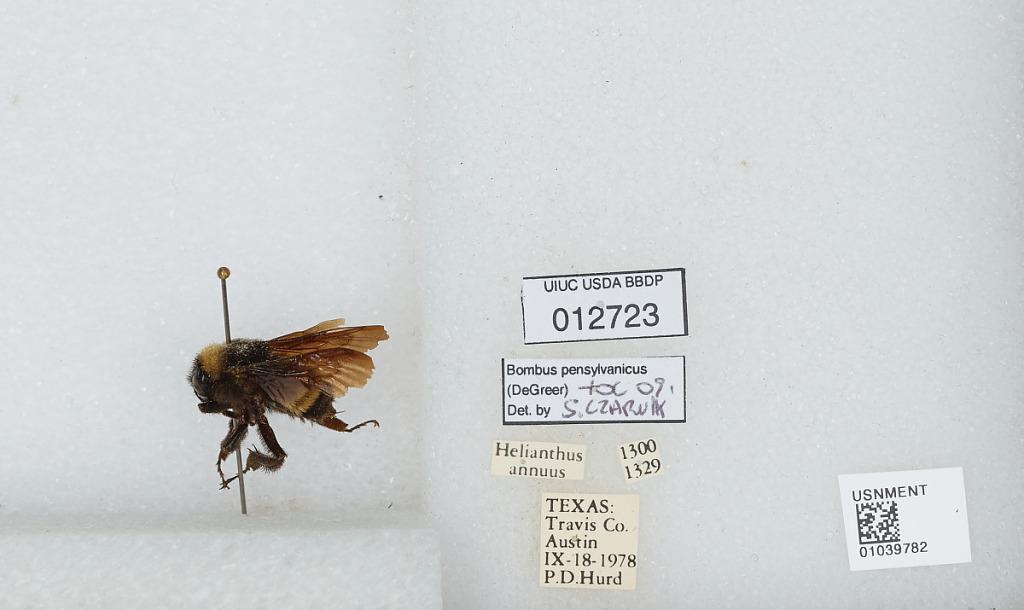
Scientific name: Bombus (Fervidobombus) pensylvanicus pensylvanicus (De Geer)
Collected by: P. Hurd
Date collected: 1978-9-18
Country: United States
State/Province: Texas
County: Travis
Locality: Austin